LG Electronics

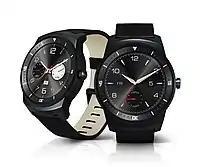
LG G Watch R

LG and Google announced the Android Wear-based smartwatch, the LG G Watch, that was in June 2014. In August 2014, the LG G Watch R that has a circular face (similar to the Moto 360) was released. The LG Watch Urbane that LG's third Android Wear-based smart watch has released in April 2015. This was the first device to support newer smartwatch features such as Wi-Fi, and new parts of Android Wear's software interface, like the ability to draw emoji to friends.